Cushing Eells

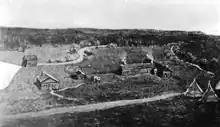
Sketch of the Whitman mission at Waiilaptu

On March 5, 1838, Eells married Myra Fairbanks in Massachusetts. The couple left the next day for the west coast with fellow-missionaries Elkanah and Mary Walker, William and Mary Gray, Asa Bowen Smith and his wife.